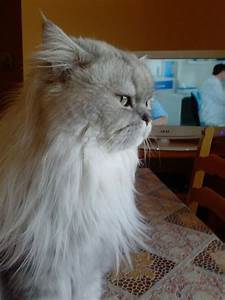
Label: cat